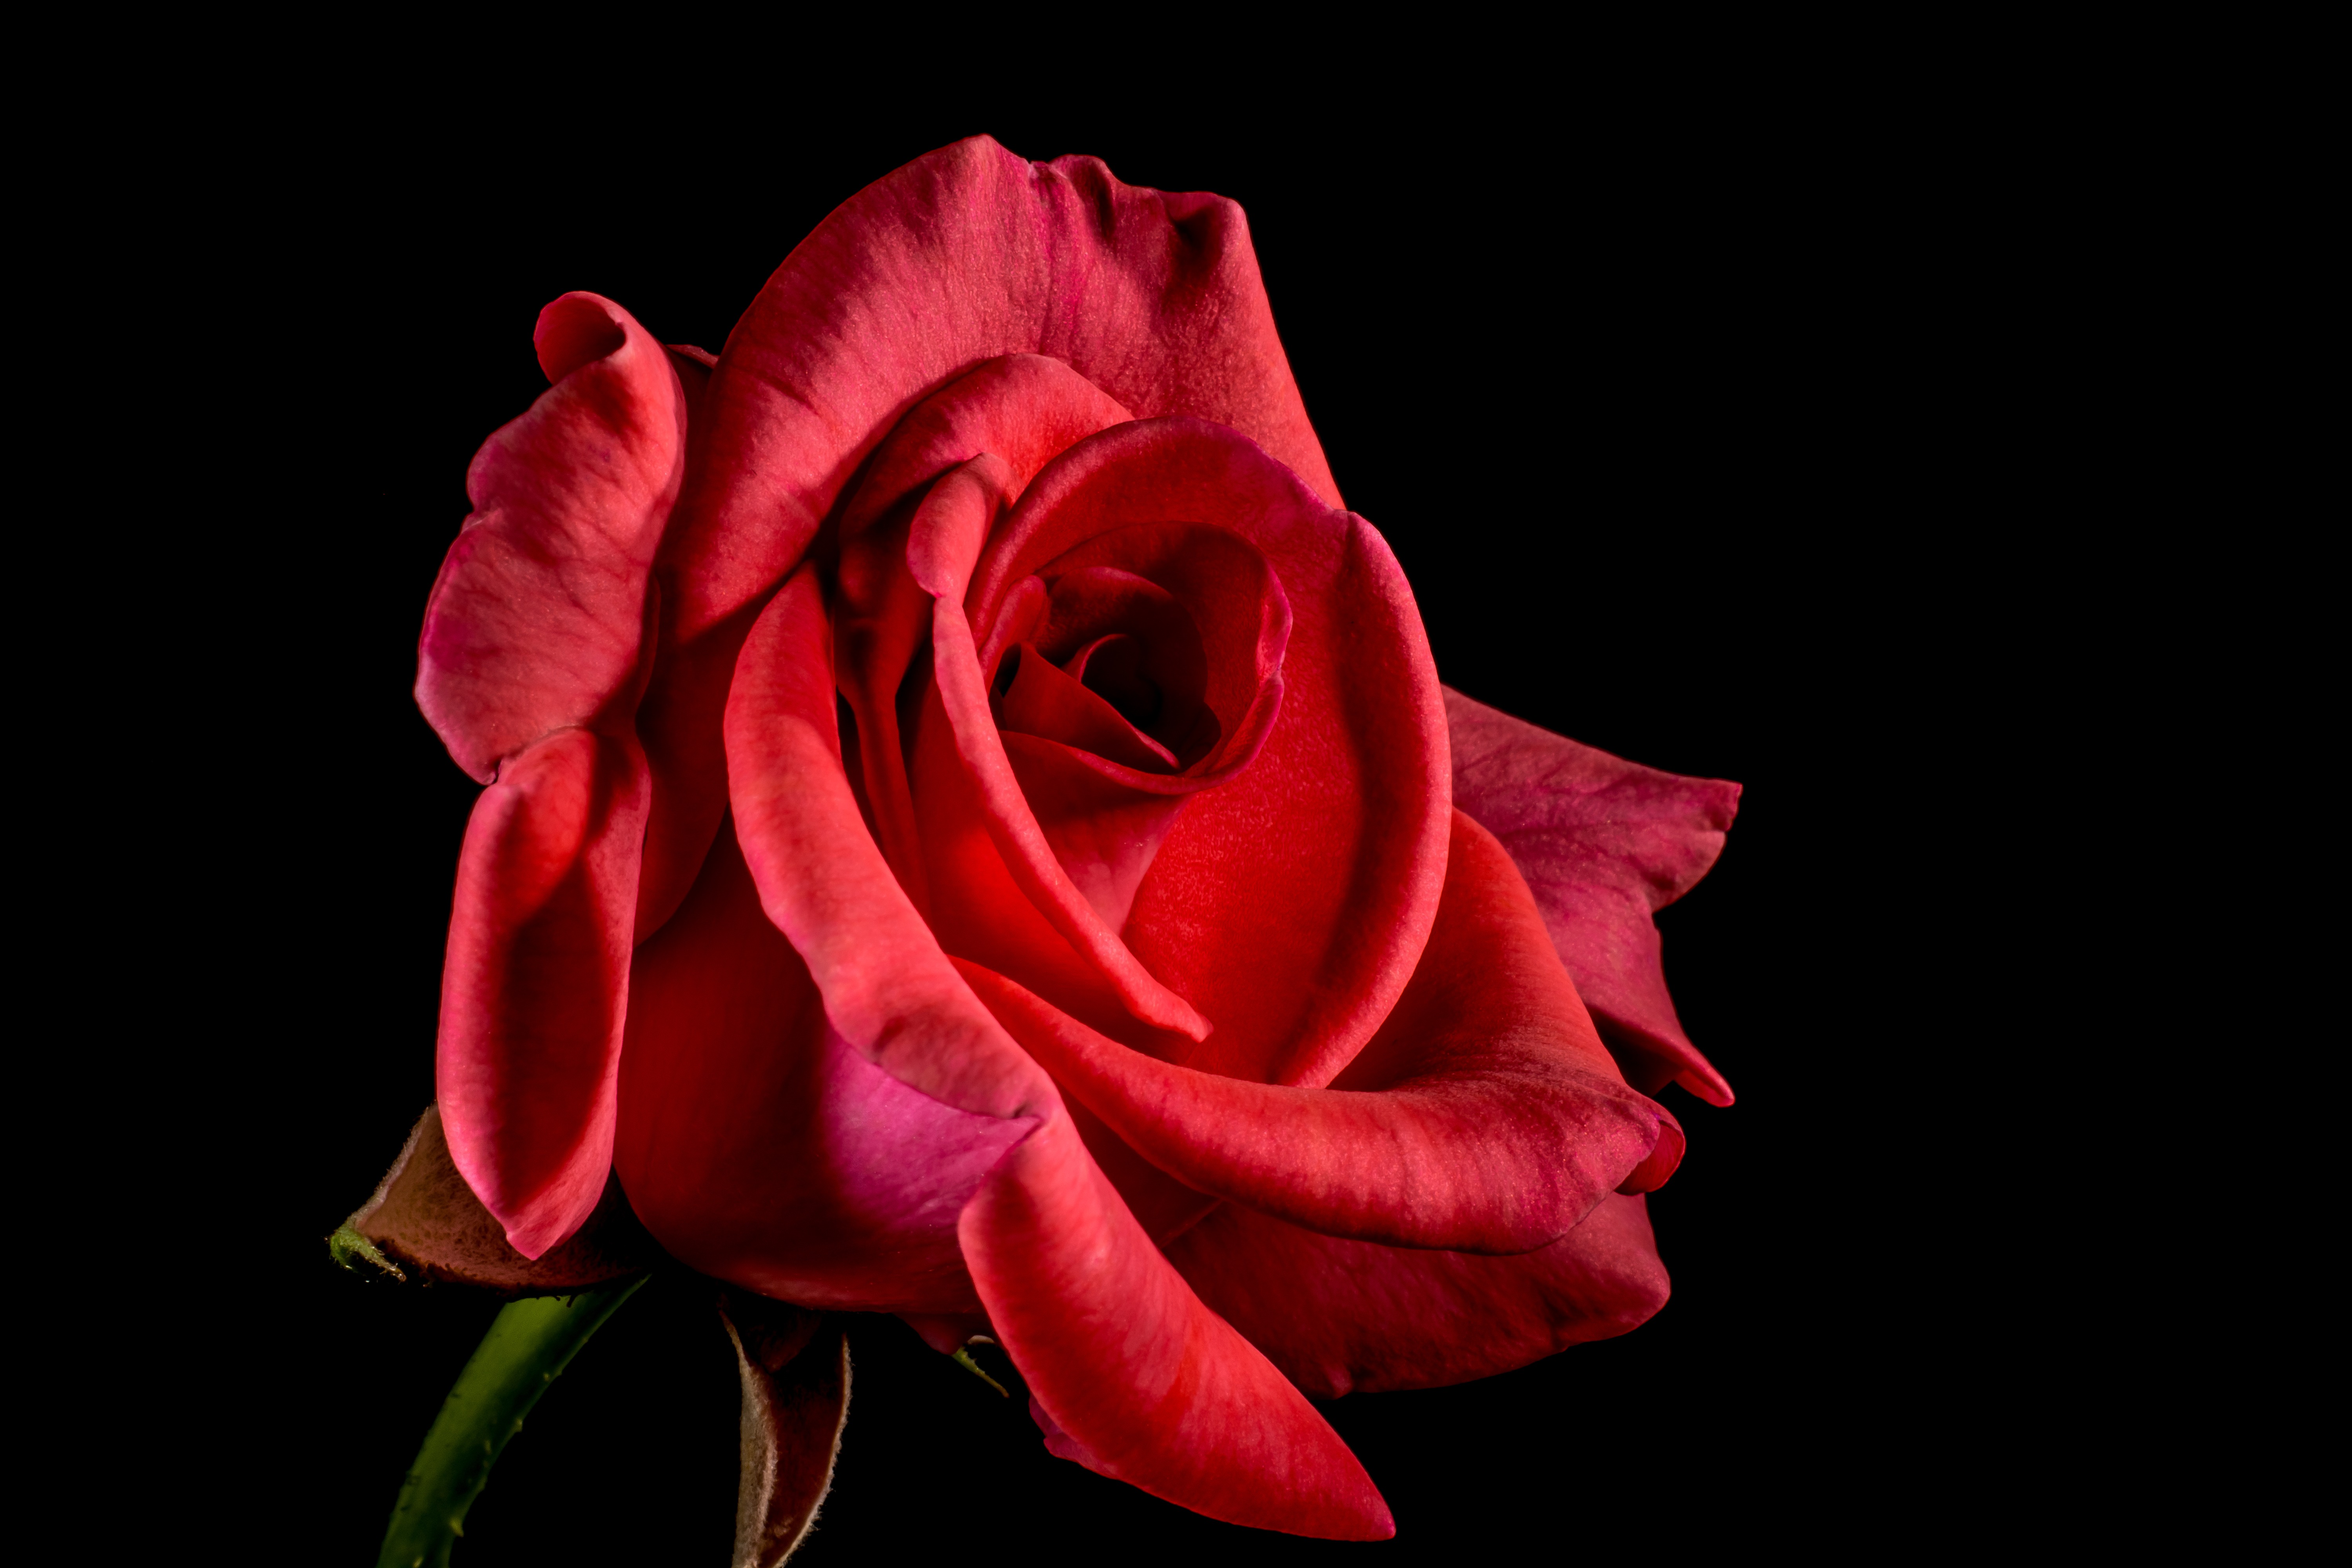
blossom, plant, flower, petal, bloom, rose, red, pink, red rose, floribunda, rose bloom, macro photography, flowering plant, garden roses, rose family, plant stem, land plant, rose order